Trauma (2004 film)

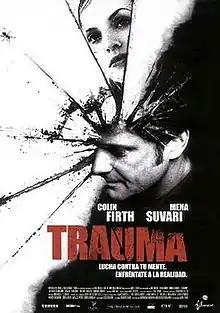
Theatrical release poster

Trauma is a 2004 British psychological thriller film directed by Marc Evans and written by Richard Smith.